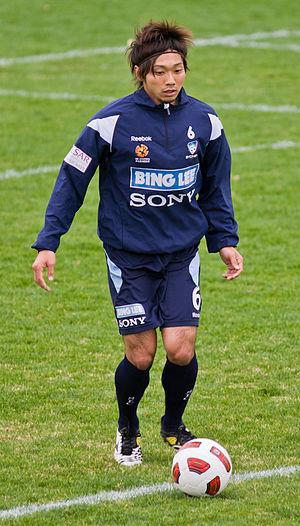
Hirofumi Moriyasu est un footballeur japonais né le 23 avril 1985. Il évolue au poste de milieu de terrain.